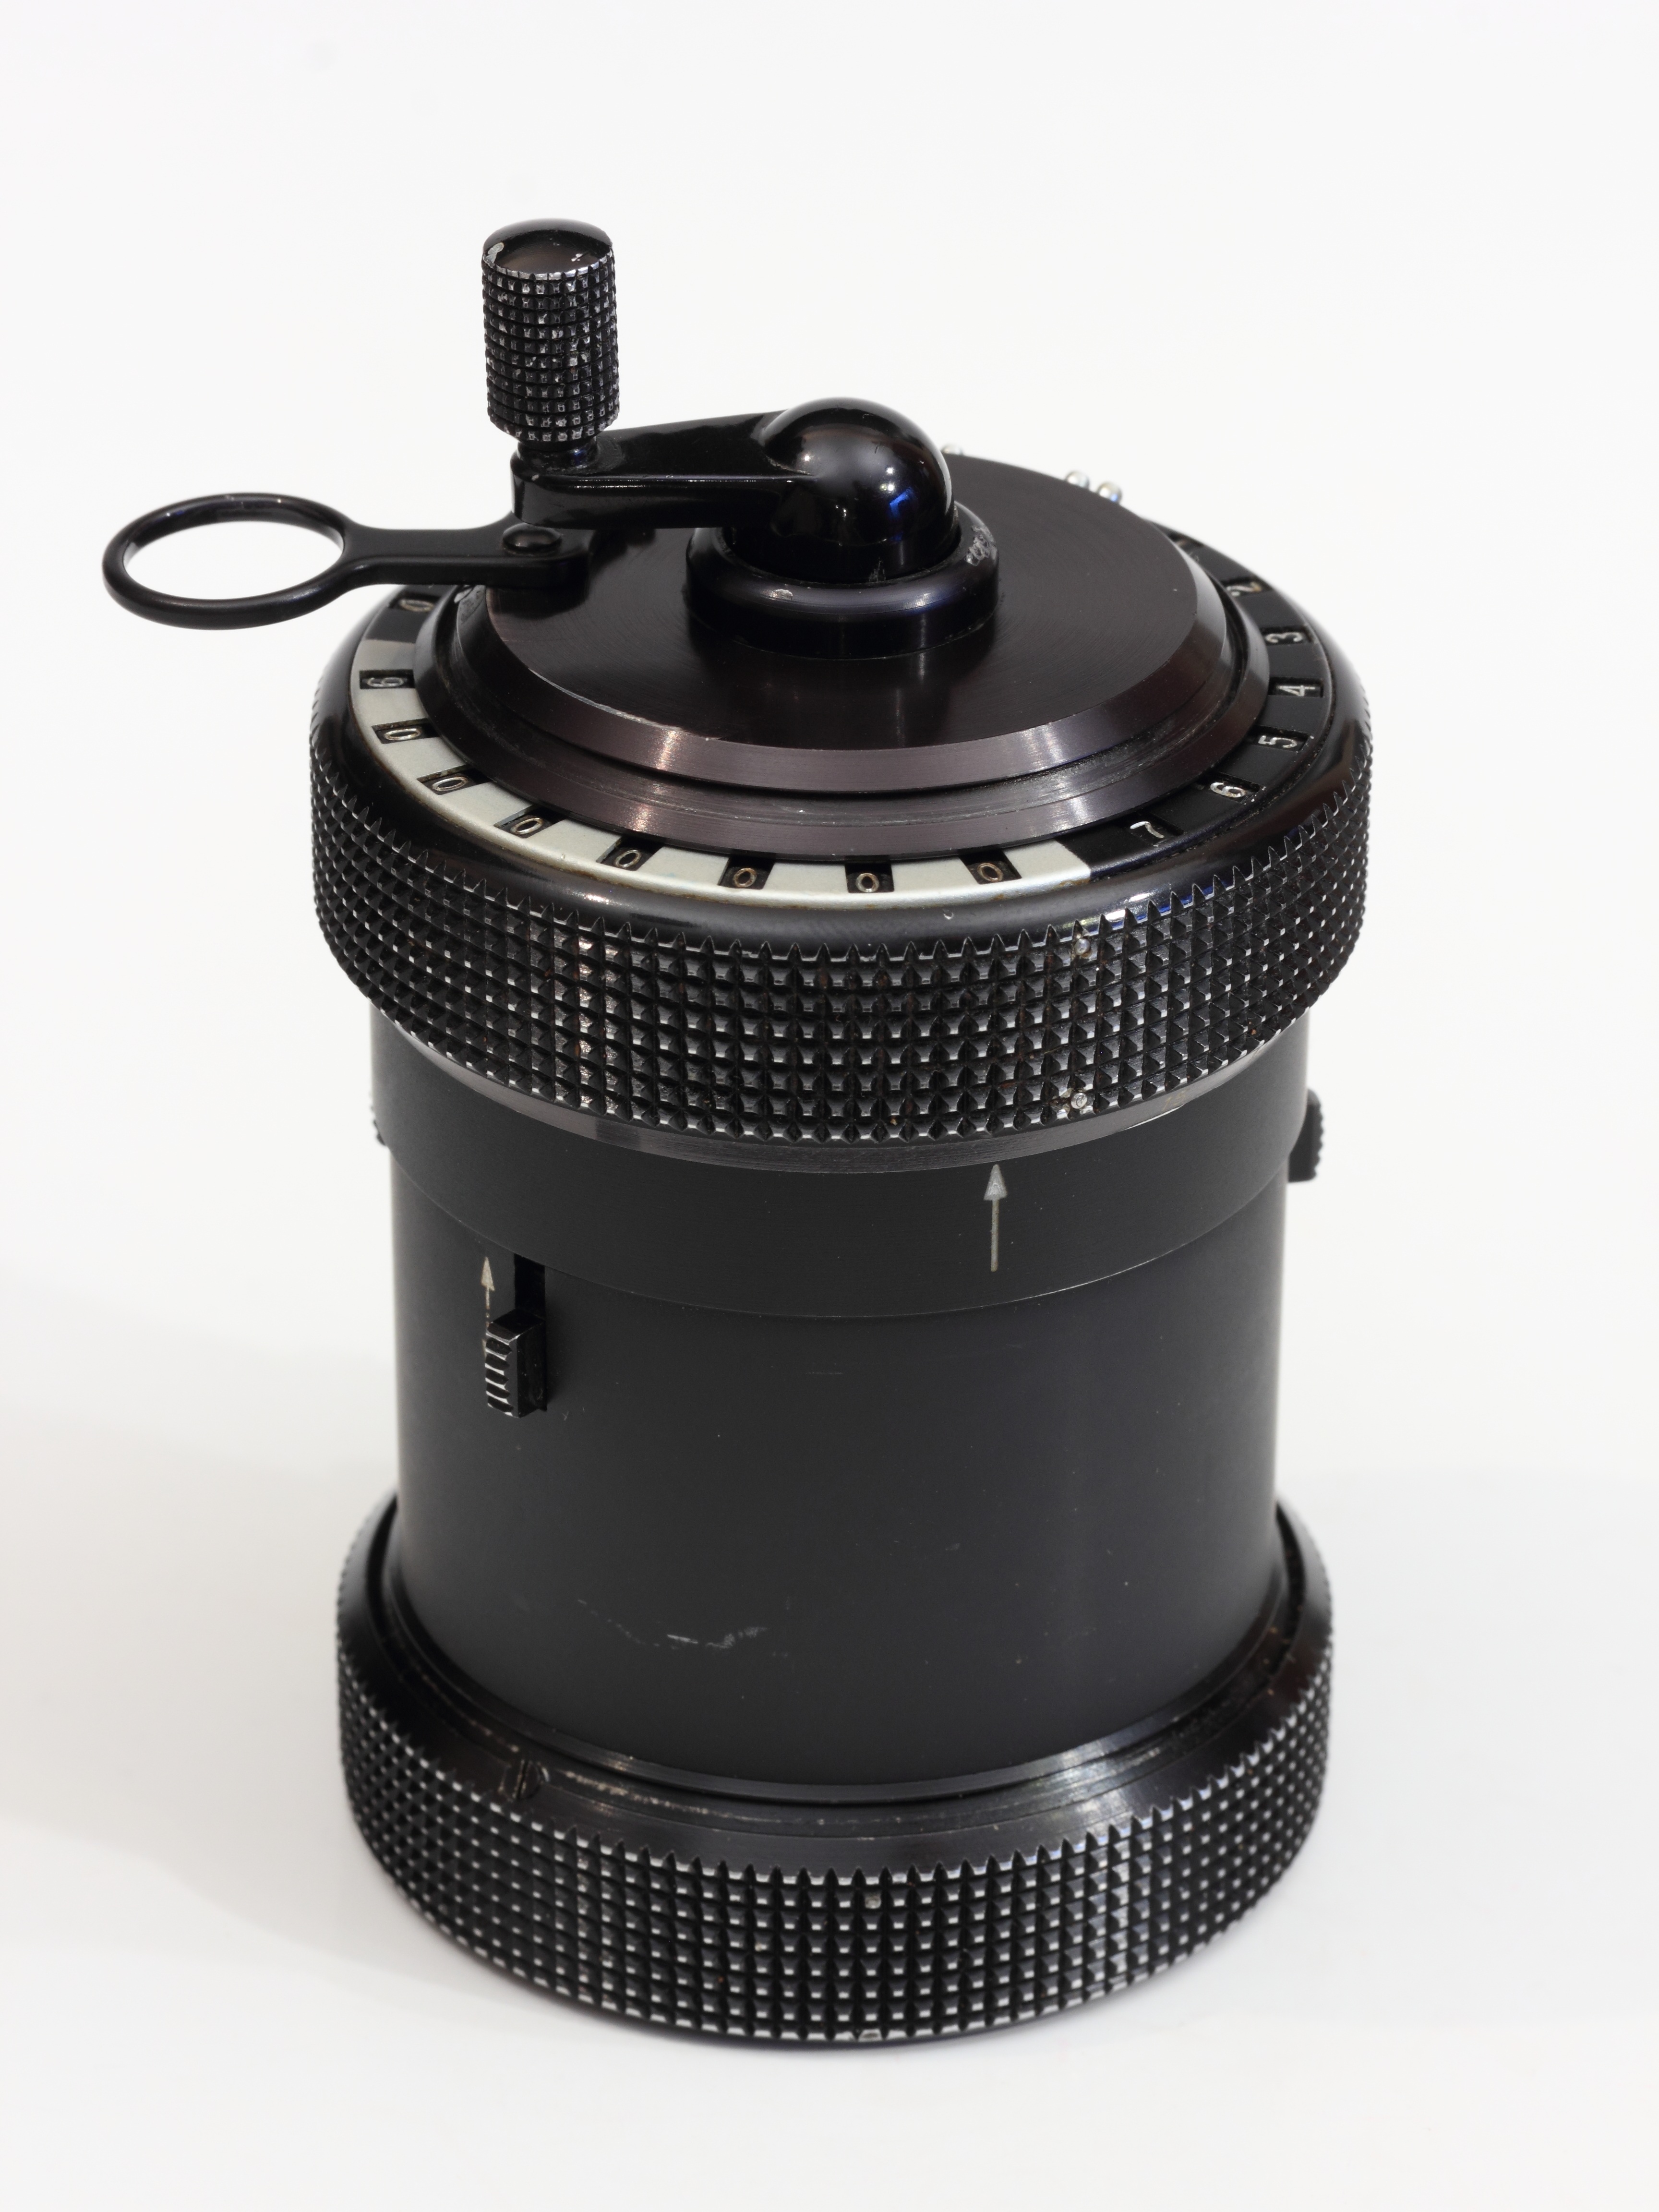
technology, camera, vintage, antique, number, old, lens, metal, machine, handle, device, product, mechanical, mathematics, camera lens, calculator, mechanic, lever, crank, calculation, calculate, curta, cameras optics, camera accessory, liechtenstein, handcranked, cranked